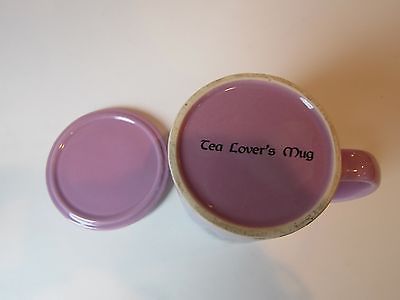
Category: mug